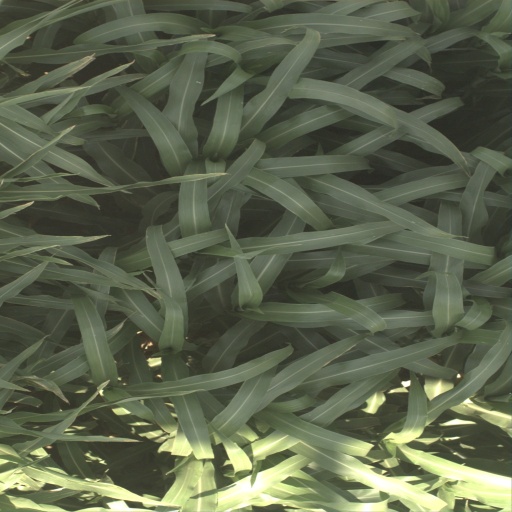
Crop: sorghum